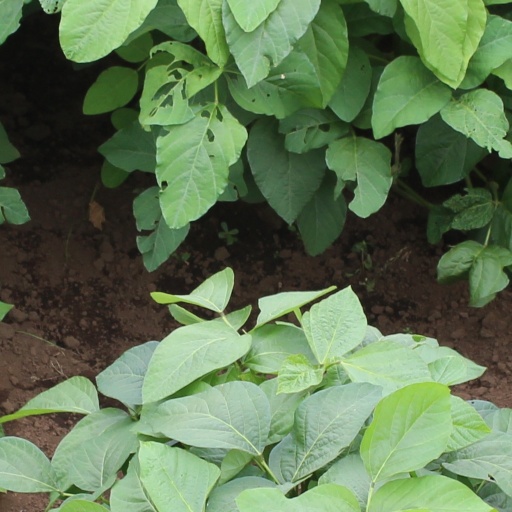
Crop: soybean